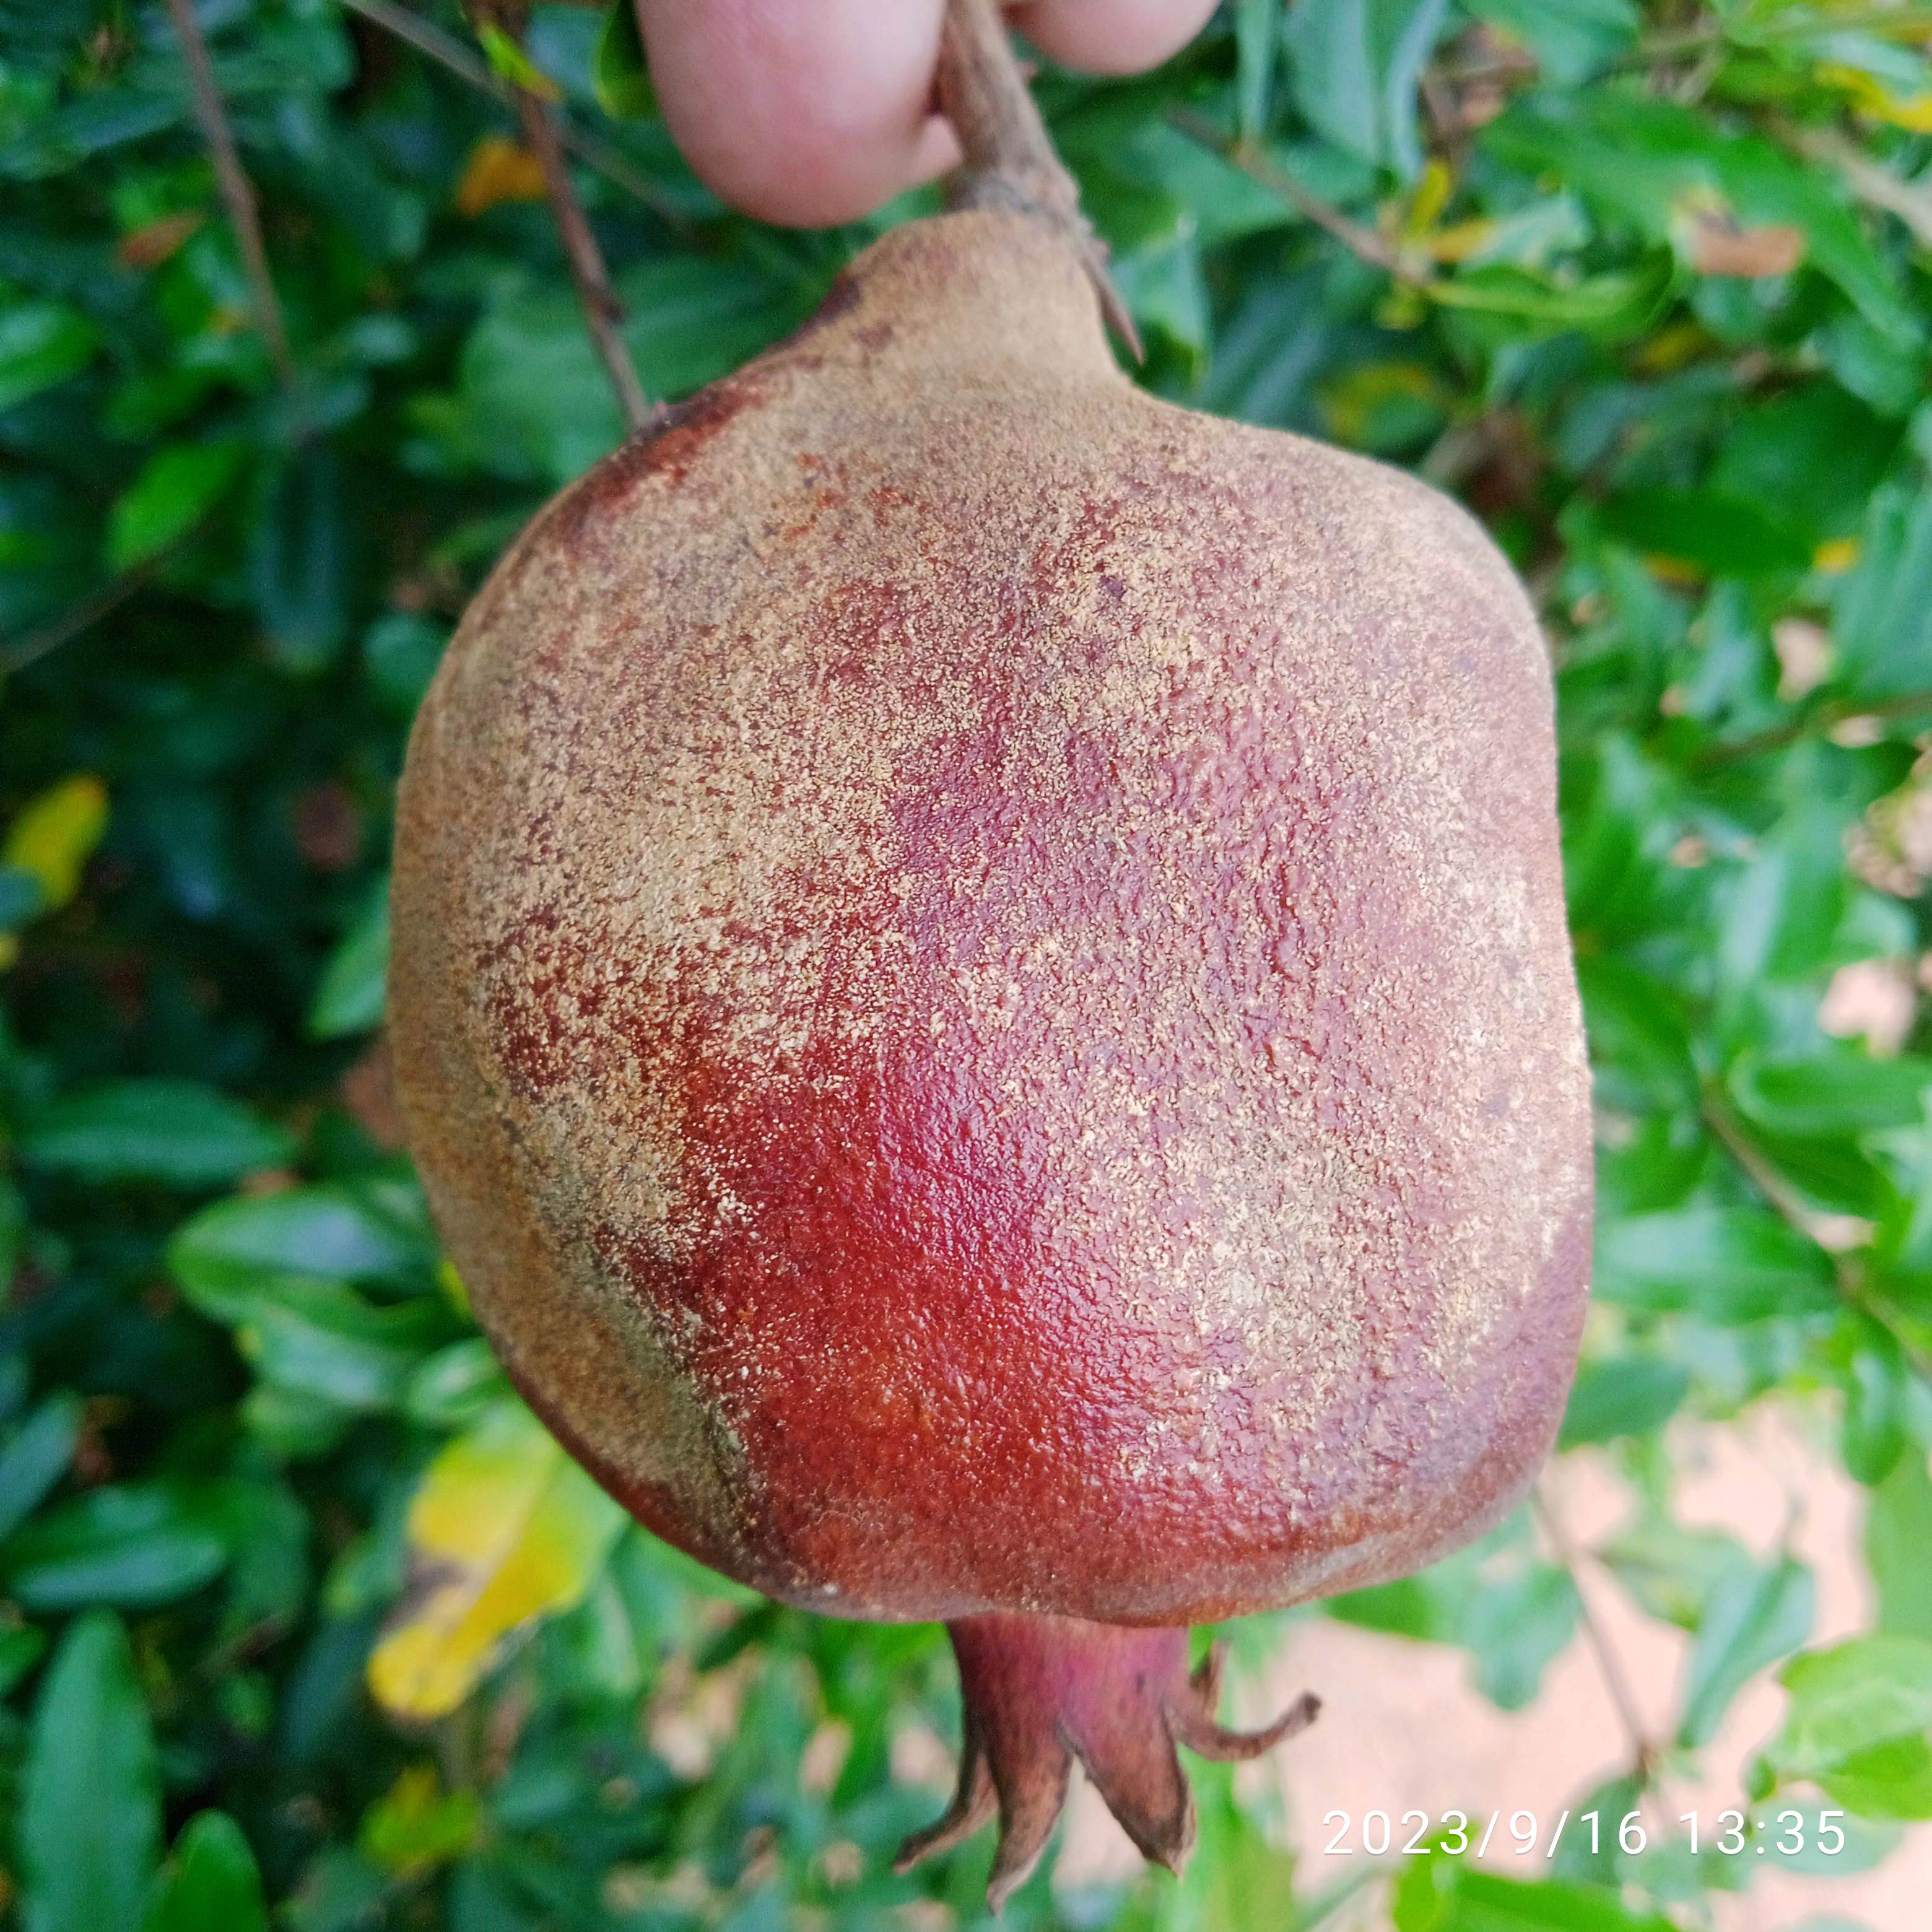
Label: Alternaria